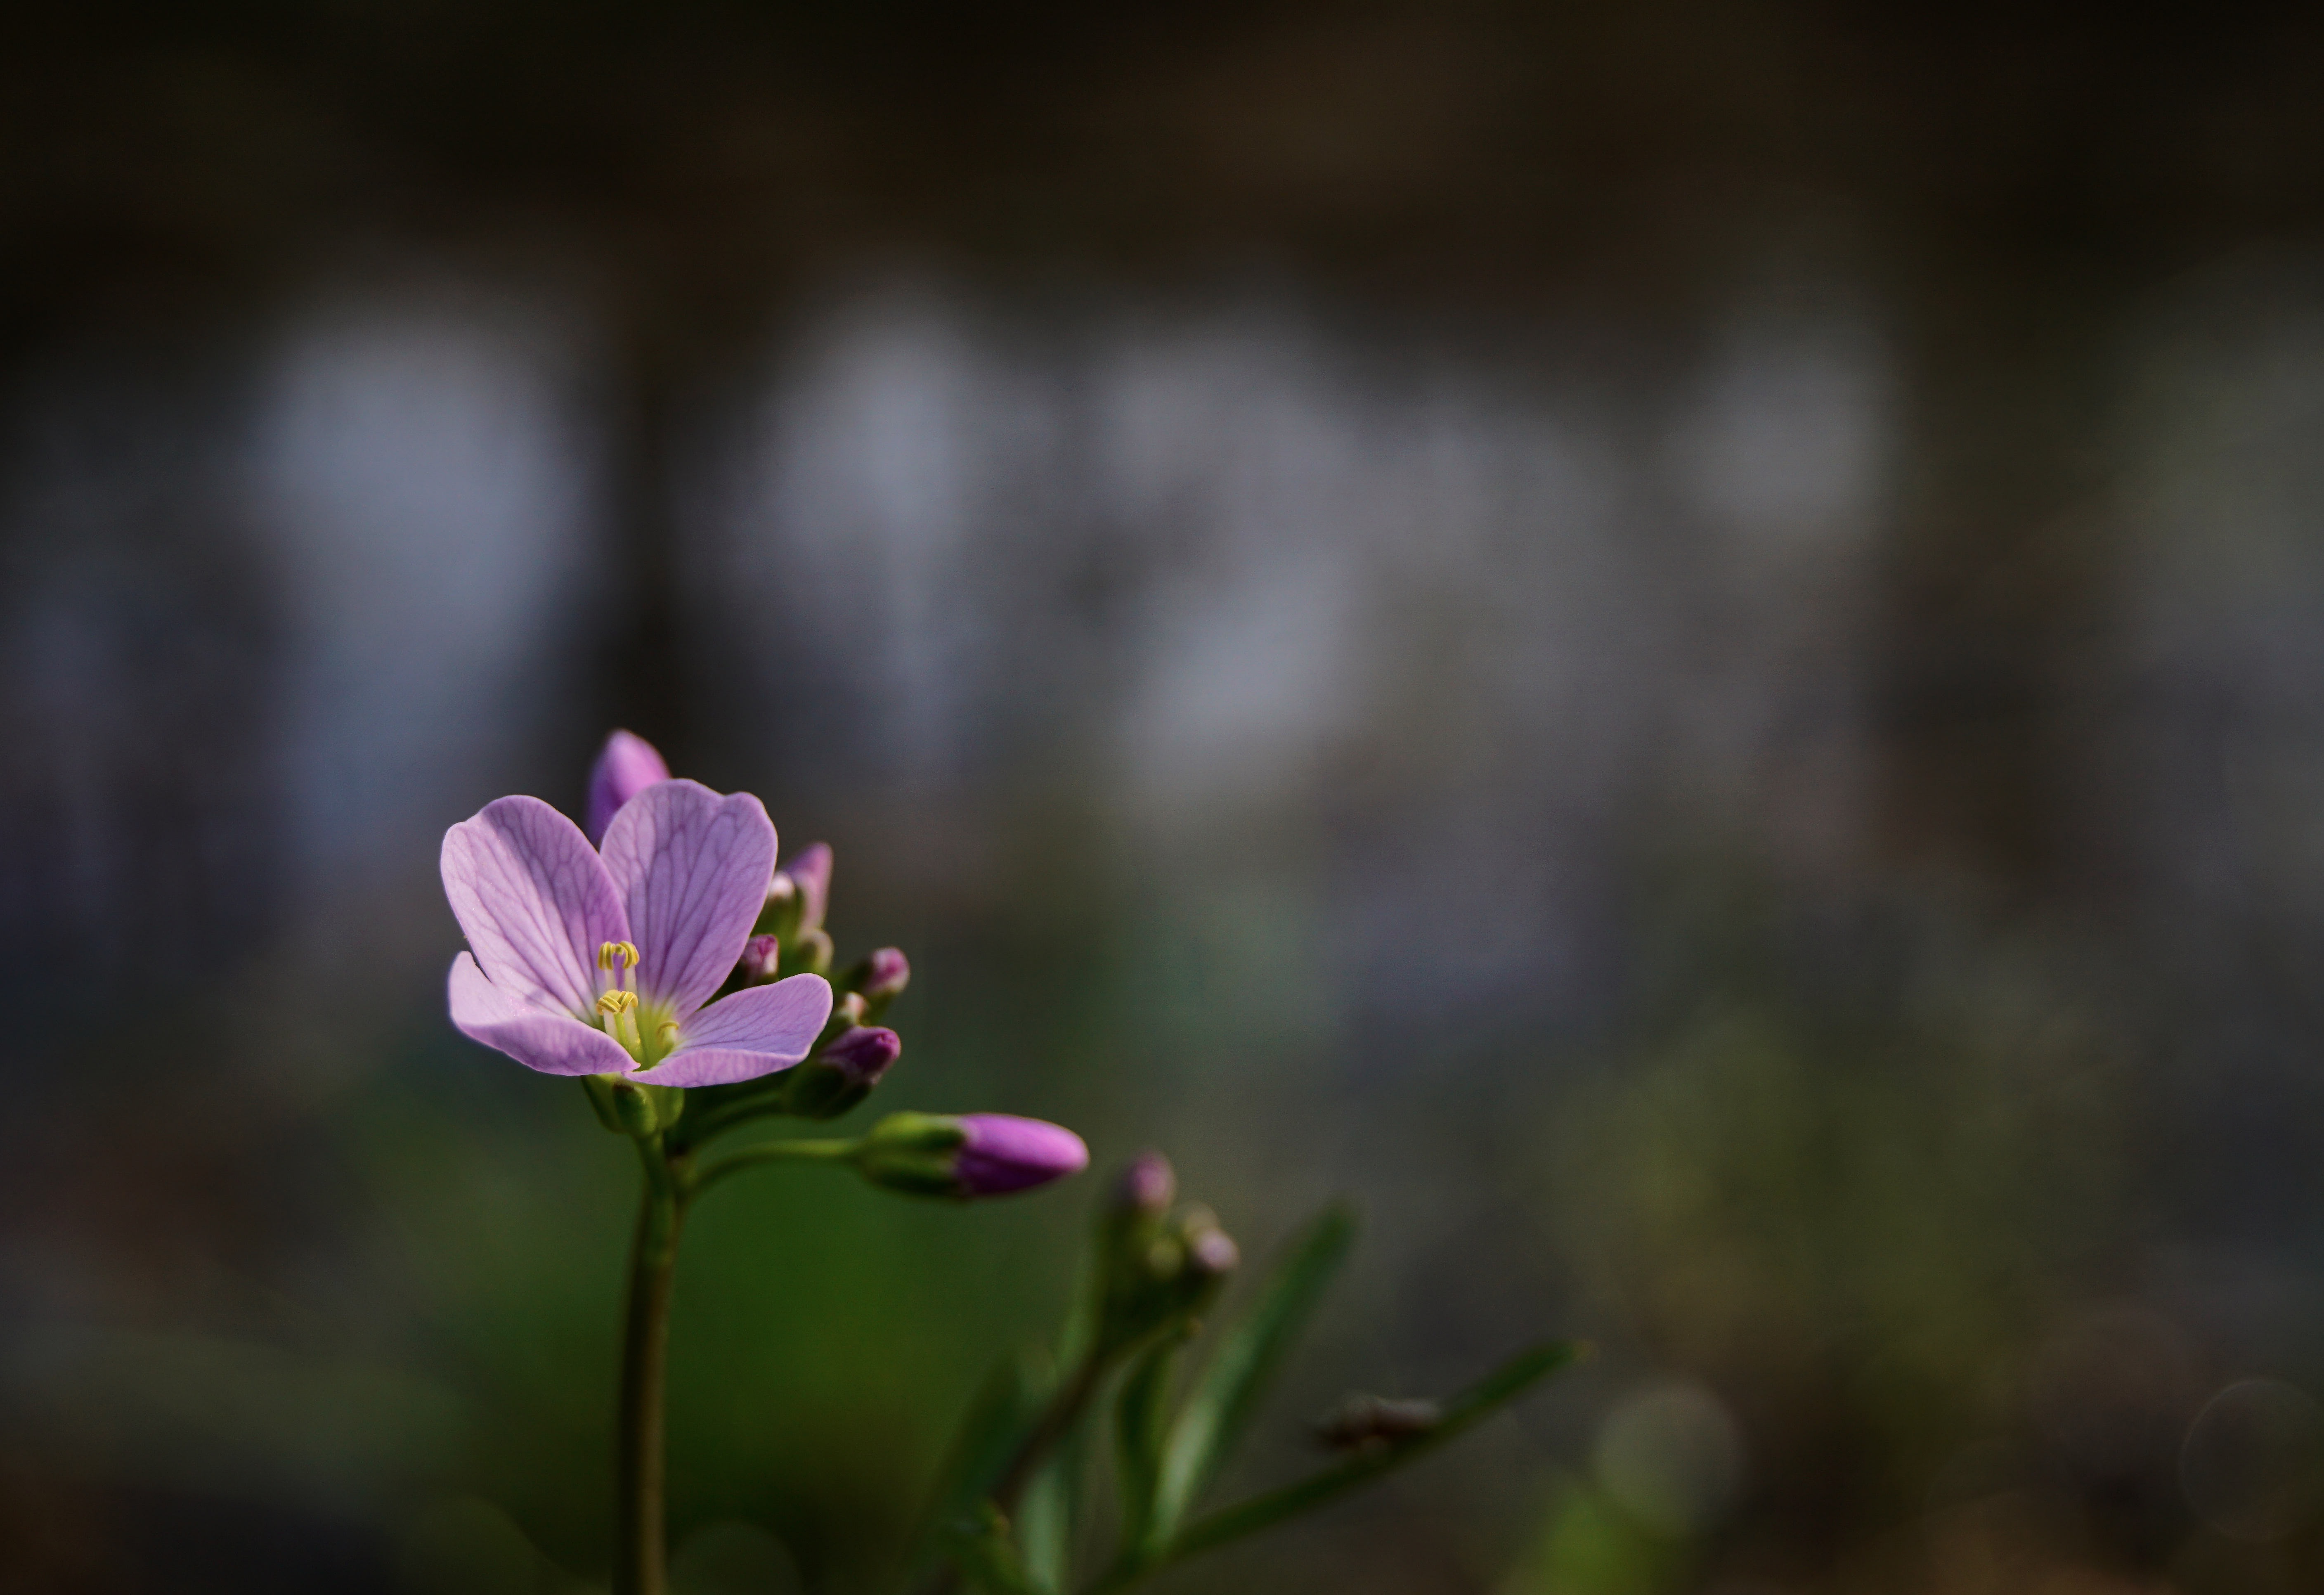
nature, blossom, plant, photography, sunlight, leaf, flower, petal, spring, green, pink, flora, wildflower, close up, wild plant, flowering, macro photography, flowering plant, cuckoo flower, cardamine pratensis, plant stem, land plant